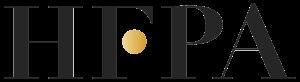
La Hollywood Foreign Press Association ou HFPA est une organisation regroupant des journalistes spécialisés dans le cinéma américain mais dépendant de publications étrangères aux États-Unis. Fondée en 1943 par un correspondant du quotidien britannique le Daily Mail, son but premier est la promotion des productions hollywoodiennes dans le monde entier. Ses membres votent et décident chaque année des nominations et attributions des Golden Globes, récompensant les productions de l'année précédente.